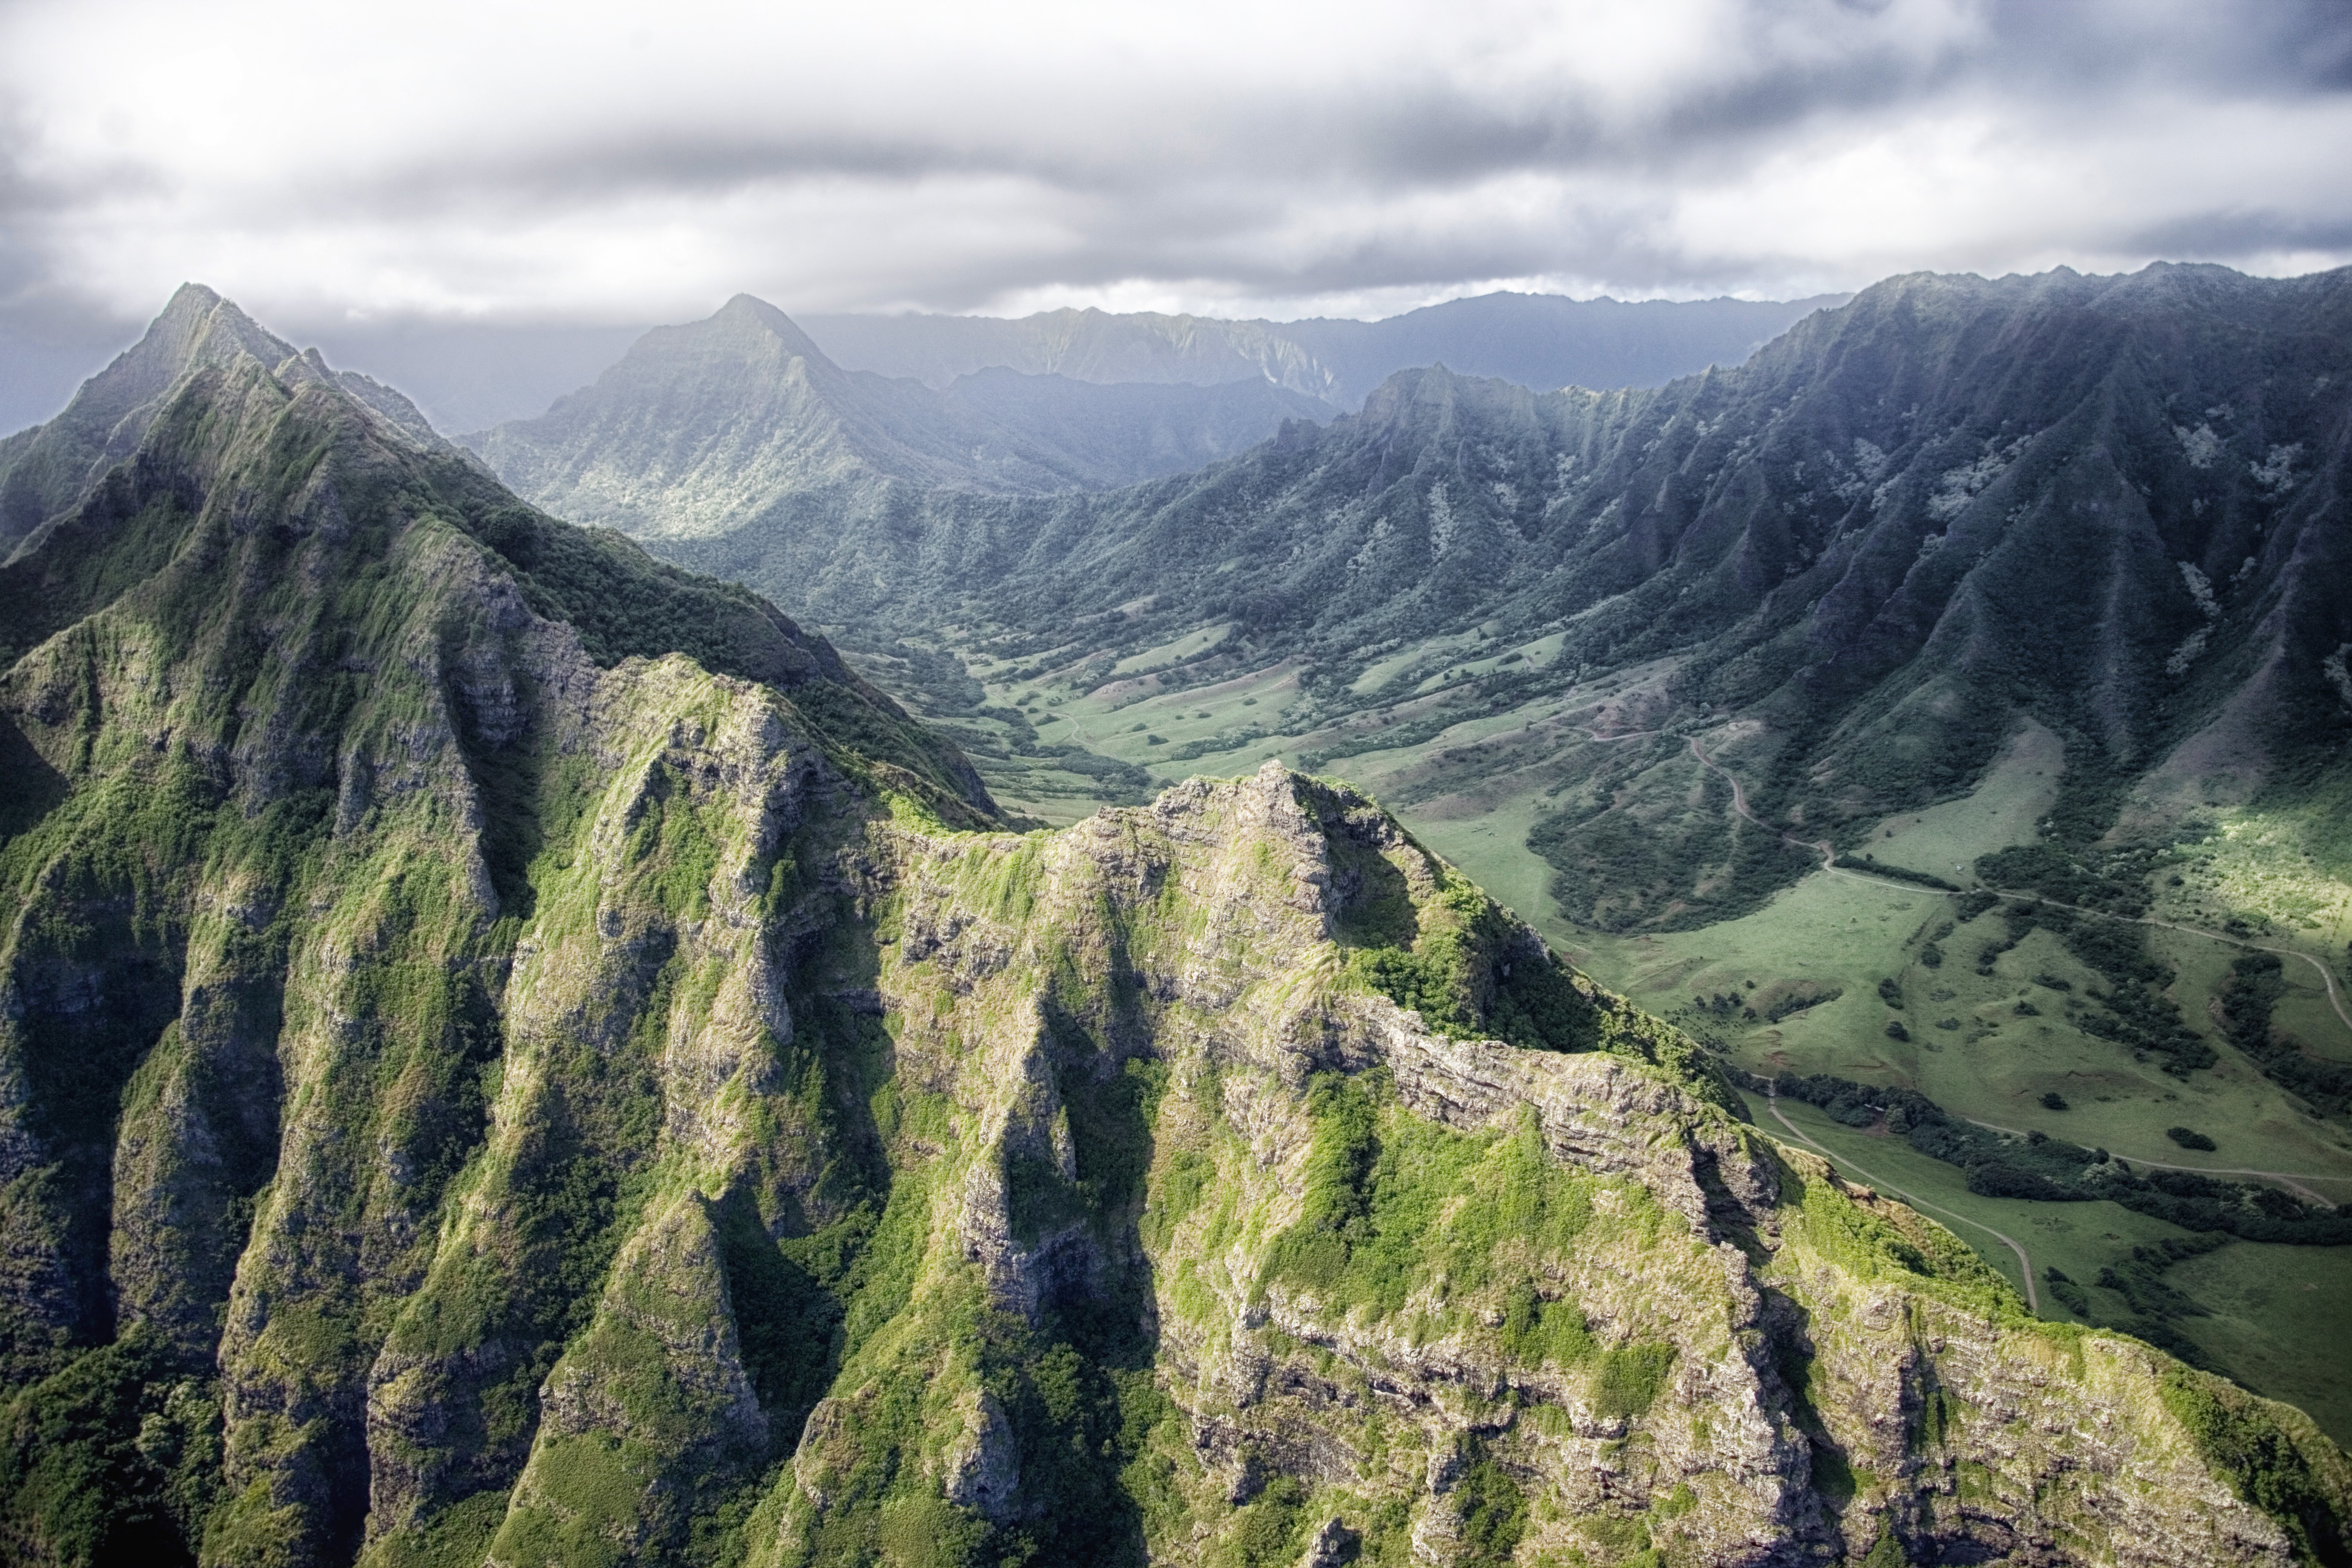
landscape, tree, nature, wilderness, walking, mountain, sky, hill, adventure, valley, mountain range, tropical, gorge, hawaii, highland, terrain, national park, ridge, summit, outside, hdr, clouds, mountains, alps, ravine, plateau, peaks, fell, cirque, tropics, ecosystem, landform, mountain pass, geographical feature, mountainous landforms